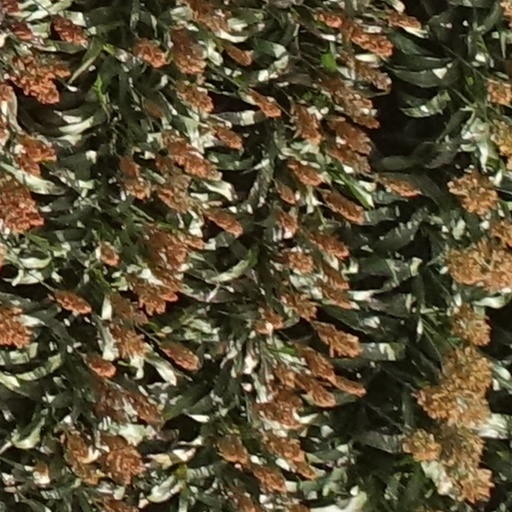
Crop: sorghum